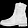
Label: Ankle boot